Mahayoddha Rama

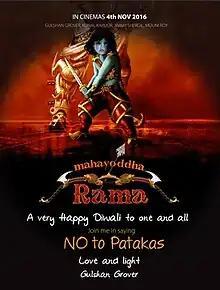
Release poster

Mahayoddha Rama is a 2016 Indian Hindi-language animated film directed by Rohit Vaid. The film won the National Film Award for Best Animated Film. "Mahayoddha Rama" narrates the story of Ramayana from Ravan's perspective. The film had a delayed release in 2016.